Heterodont

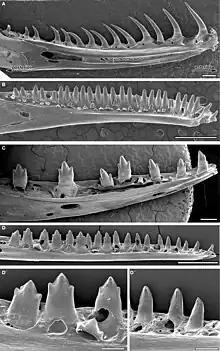
Tooth shape changes within the jaw (homodont to heterodont). SEMs of adult lower jaws. (A) Homodont unicuspid snake, "Python molurus", (B) homodont gecko, "Paroedura picta", (C) homodont tricuspid Monitor lizard, "Varanus niloticus", (D) heterodont anole, "Anolis allisoni". (D′) Tricuspid teeth of the posterior jaw at the back of the mouth. (D″) Unicuspid teeth of the anterior jaw at the front of the mouth. Scale bar = 1 mm (A–D) and 200 μm (D′,D″).

In anatomy, a heterodont (from Greek, meaning 'different teeth') is an animal which possesses more than a single tooth morphology.